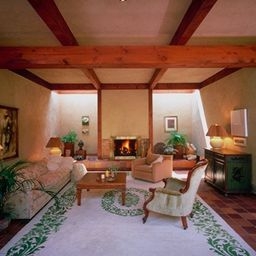
Room type: livingroom